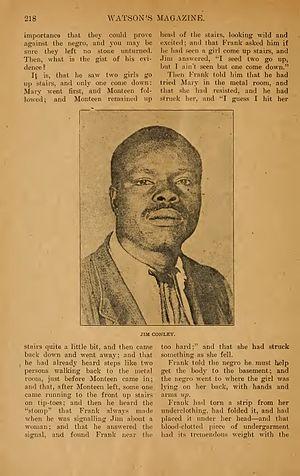
Leo Max Frank, né le 17 avril 1884 et mort lynché le 17 août 1915, est un directeur d'usine américain de confession juive. En 1913, une adolescente de 13 ans qui travaillait dans l'usine qu'il dirigeait à Atlanta, est retrouvée violée et assassinée. Il est interpellé comme suspect, ainsi que deux de ses employés. L'un de ces derniers, Jim Conley, avoue le crime et désigne Frank comme son complice. Frank est alors condamné à la peine capitale. Très médiatisé à l'époque, le jugement est également controversé, tandis que Leo Frank fait l'objet d'une campagne de haine à teneur antisémite.